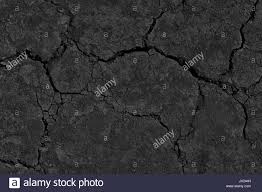
Soil type: Black Soil